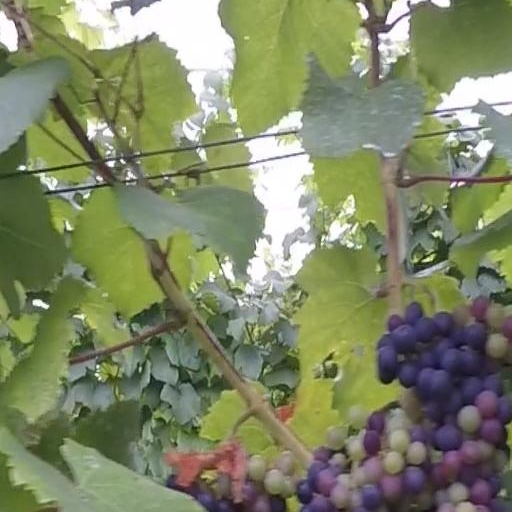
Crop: grape